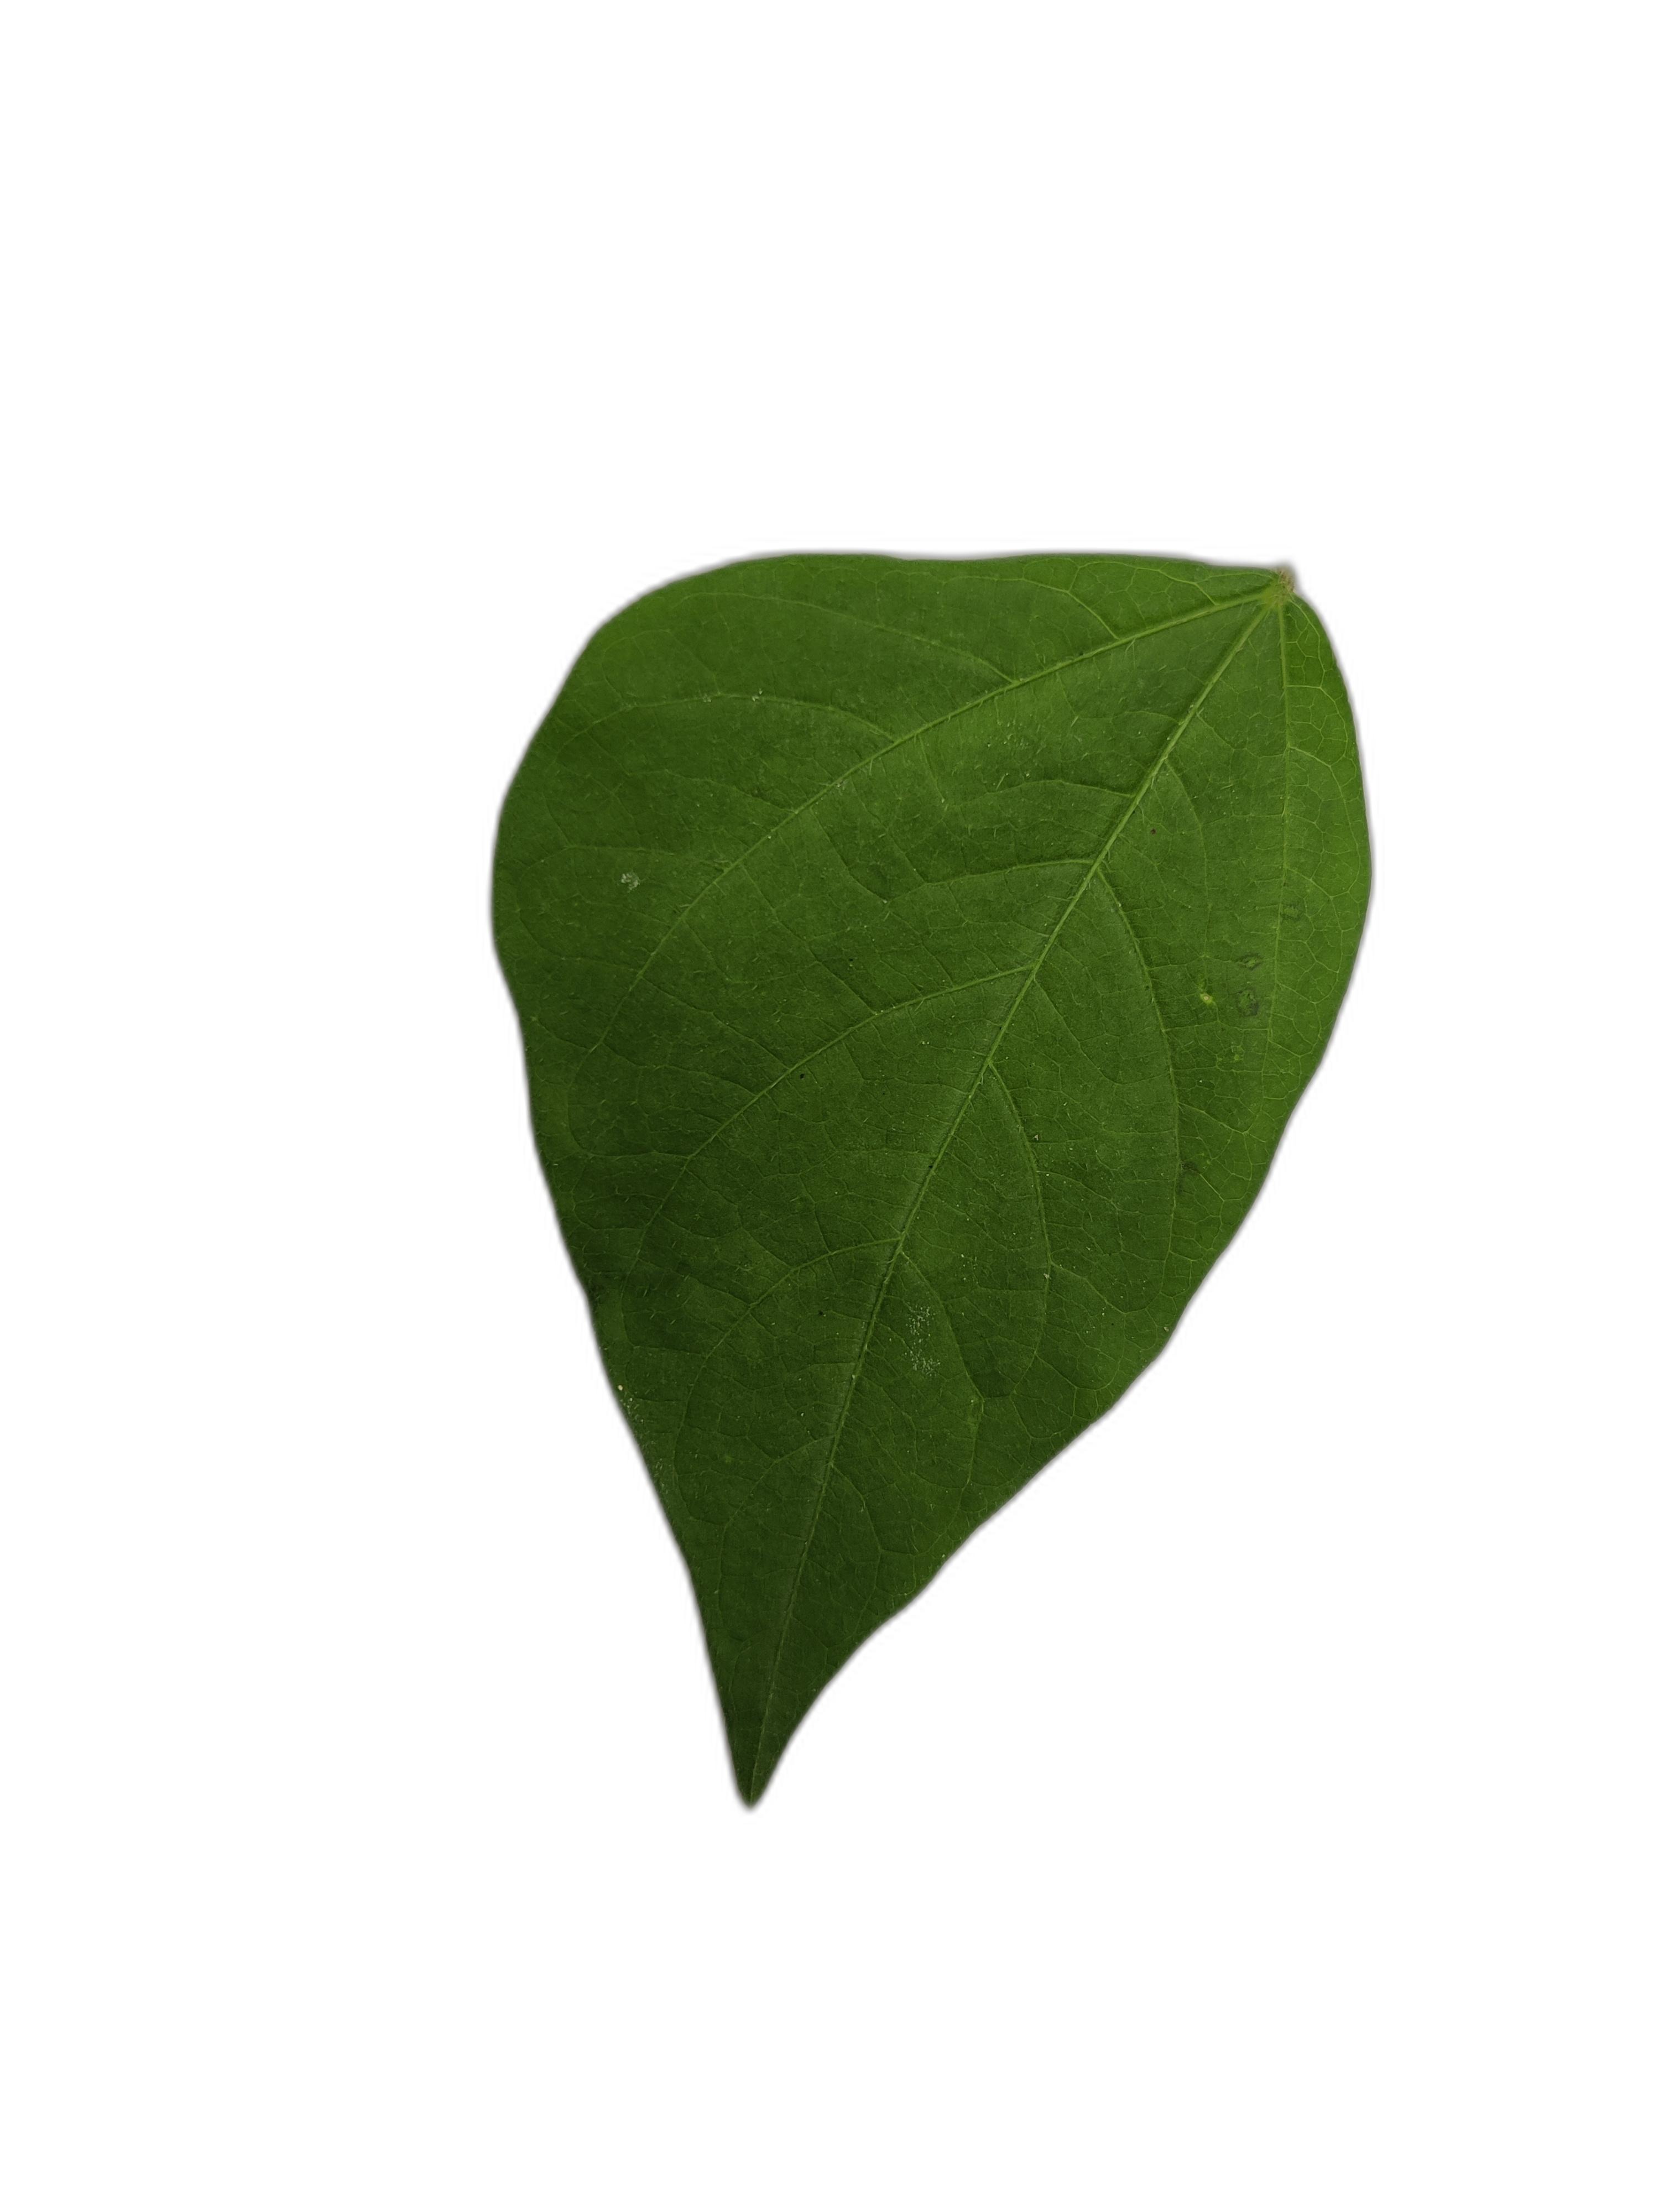
Label: Healthy